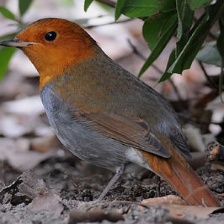
Species: JAPANESE ROBIN
Scientific name: ERITHACUS AKAHIGE
ImageNet parent category: robin